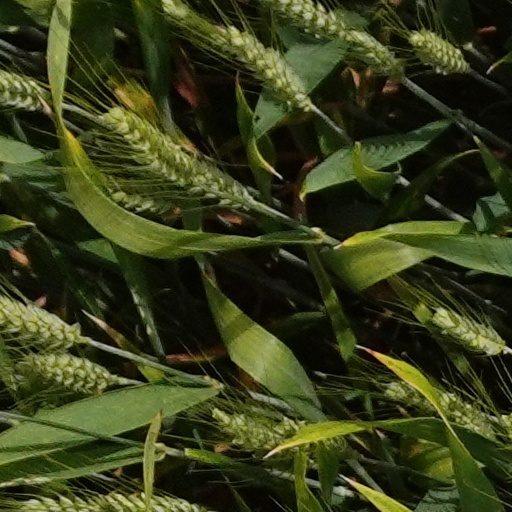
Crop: wheat